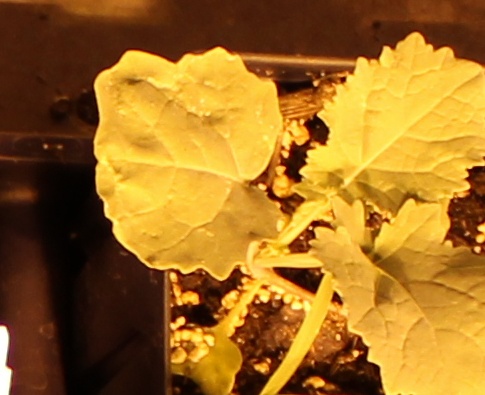
Label: Canola